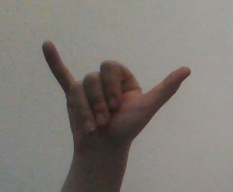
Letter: ya